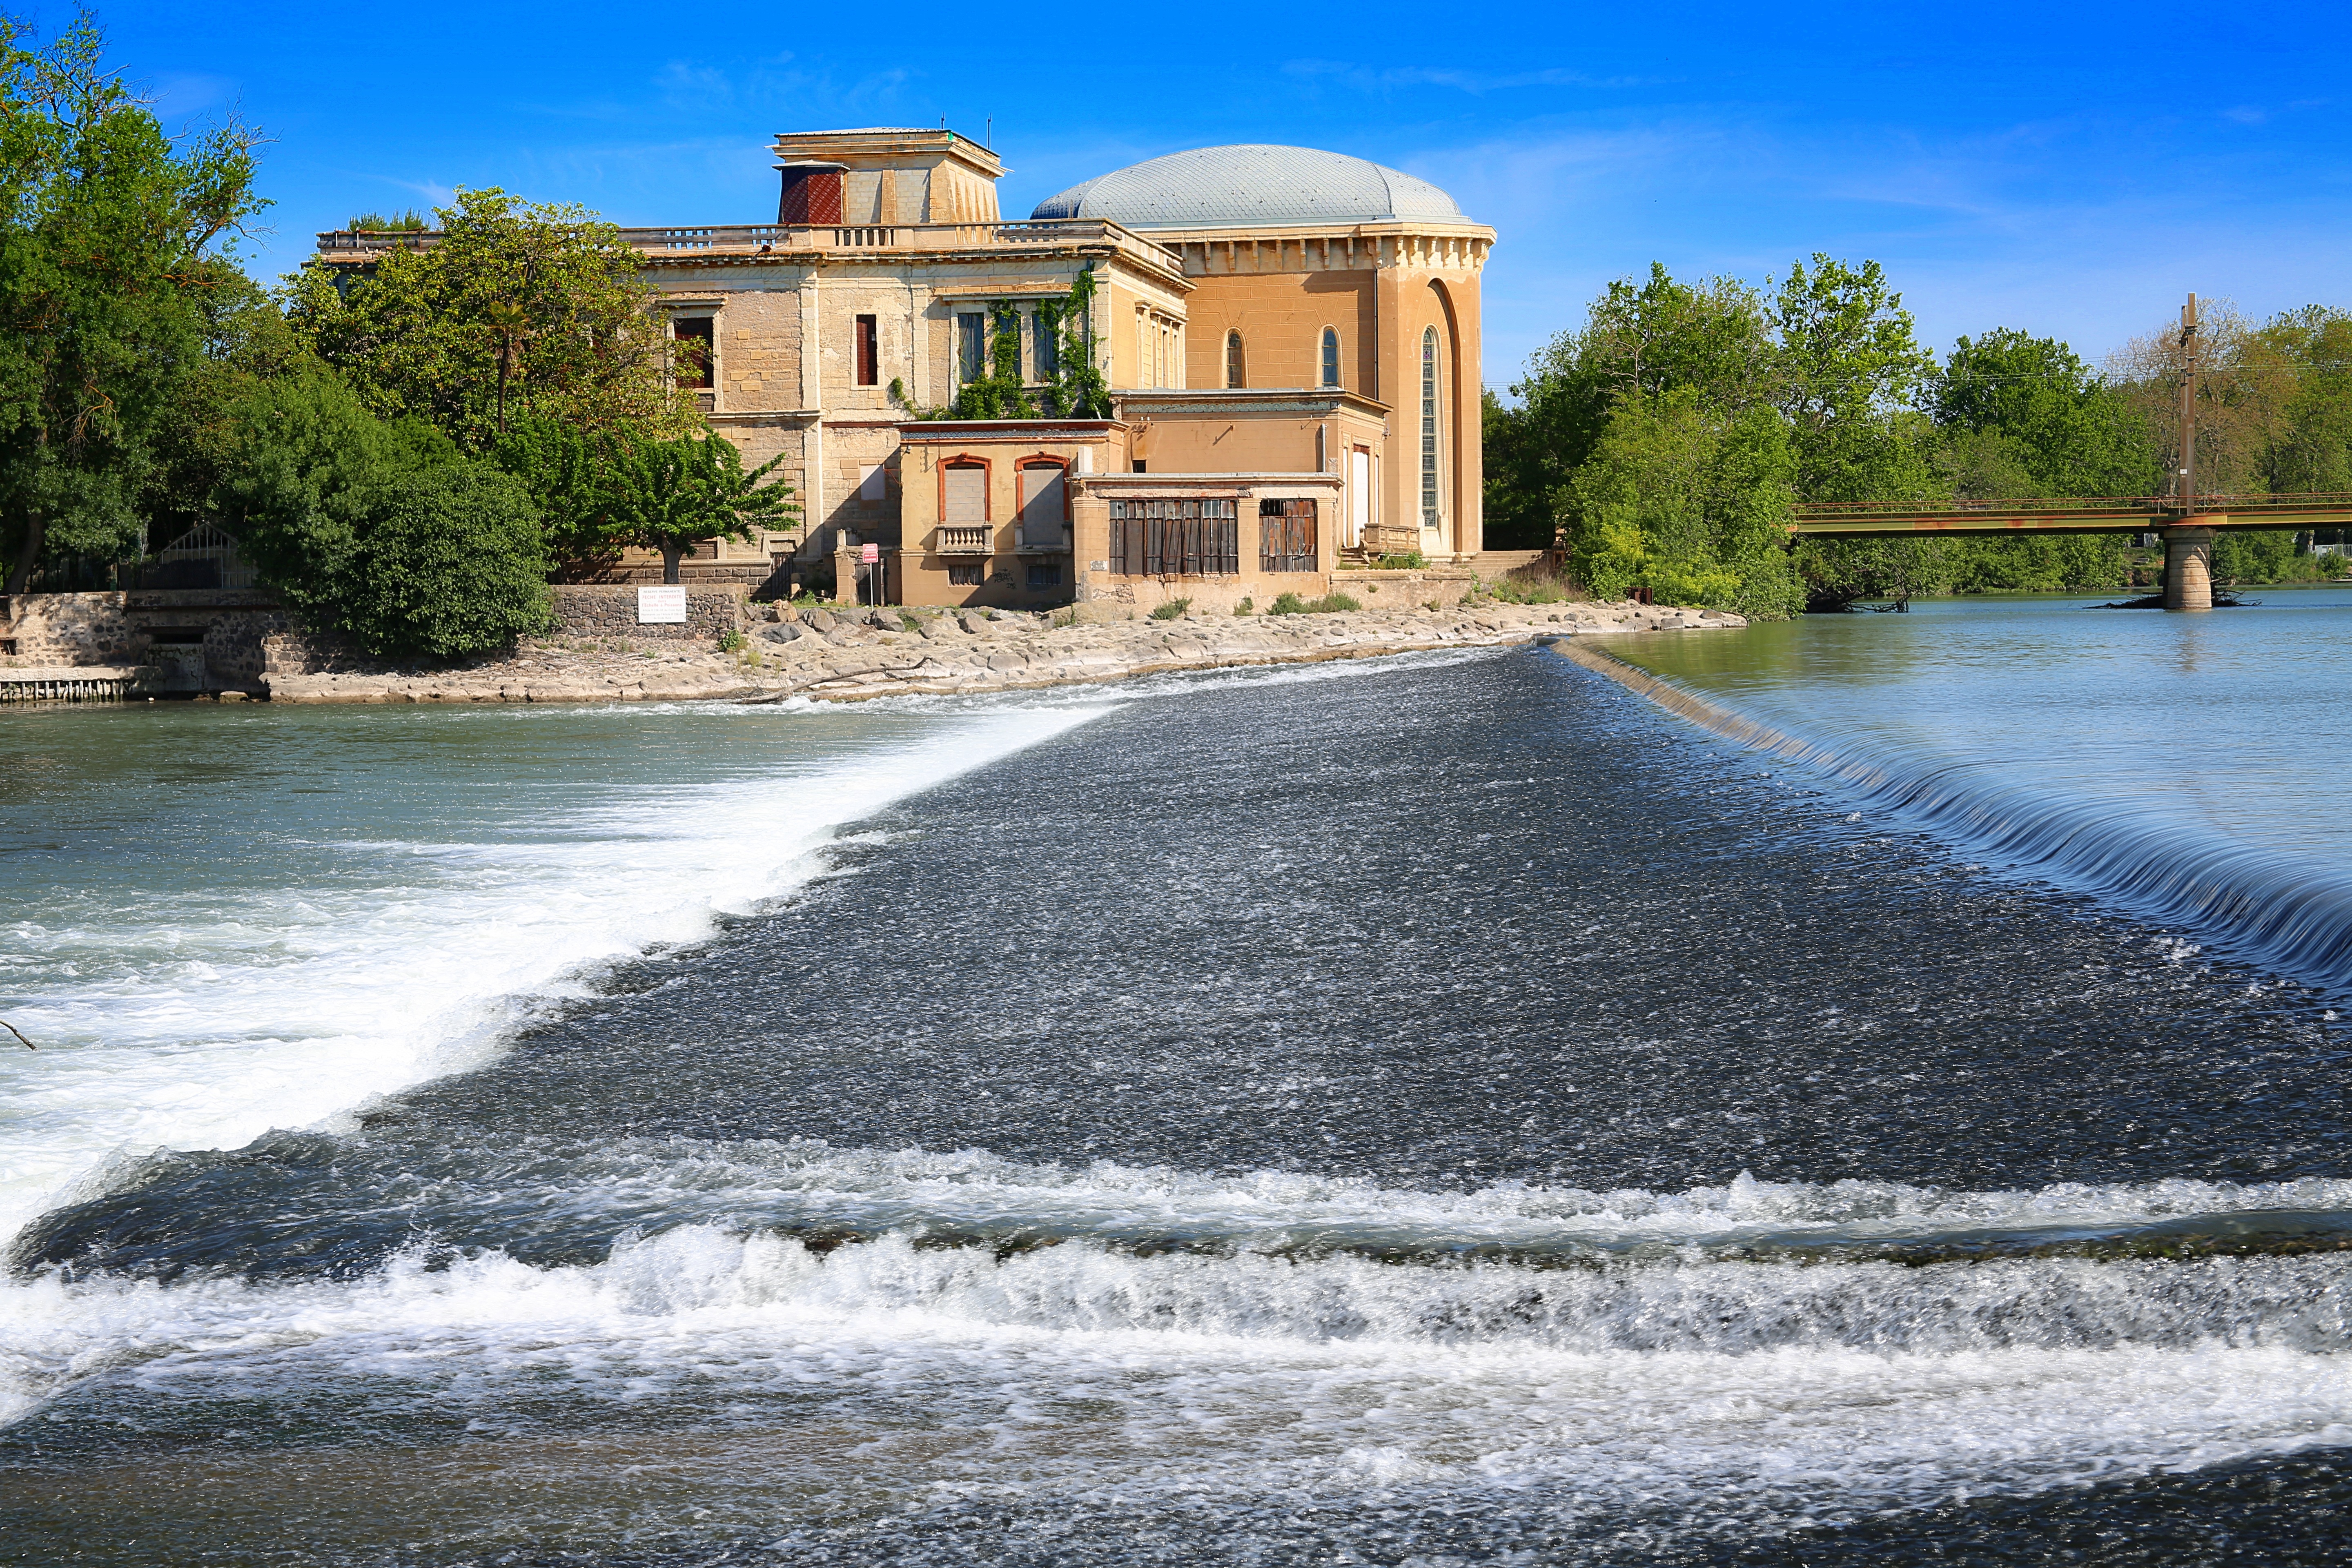
sea, coast, water, nature, river, vacation, cascade, reservoir, whirlpool, waterway, body of water, estate, water feature, water courses